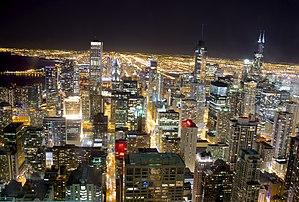
Cet article concerne une liste des plus hautes constructions de Chicago, dans l'État de l'Illinois aux États-Unis. Située au cœur de la région du Midwest, dans le centre-nord des États-Unis, Chicago est la seconde ville du continent américain après New York pour le nombre de ses gratte-ciel. Par ailleurs, elle possède plusieurs des plus hauts gratte-ciel du continent.
Chicago /ʃi.ka.ɡo/ est la troisième ville des États-Unis par sa population et est située dans le Nord-Est de l'État de l'Illinois. C'est la plus grande ville de la région du Midwest, dont elle forme le principal centre économique et culturel. Chicago se trouve sur la rive sud-ouest du lac Michigan, un des cinq Grands Lacs d'Amérique du Nord. Les rivières Chicago et Calumet traversent la ville.